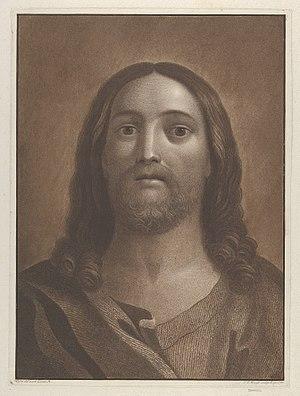
Johann Friedrich Bause est un graveur sur cuivre, buriniste et aquafortiste d'origine germanique.